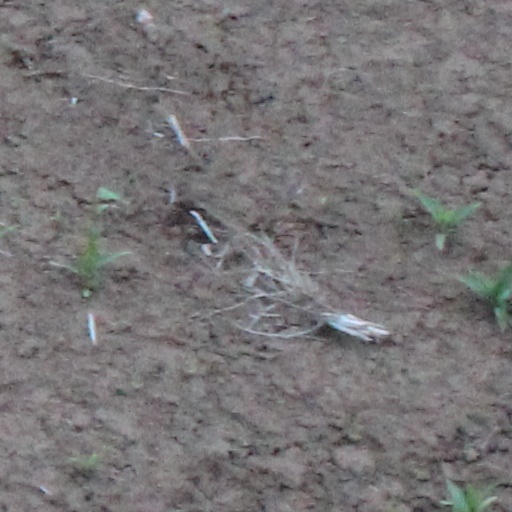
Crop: wheat